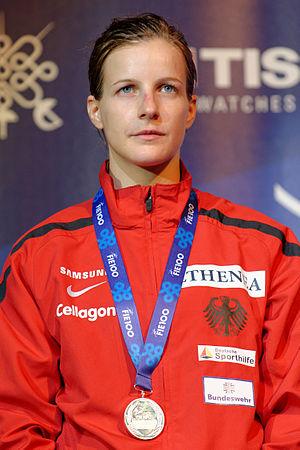
L'Allemande Carolin Golubytskyi sur le podium du fleuret féminin des championnats du monde d'escrime 2013 au Syma Hall à Budapest, le 10 août 2013.
Carolin Golubytskyi, née Carolin Wutz le 19 décembre 1985 à Bad Mergentheim, est une escrimeuse allemande qui pratique le fleuret. Elle est mariée à l'escrimeur ukrainien Serhiy Holubytskyy.